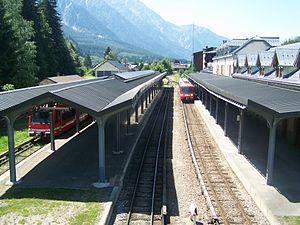
Quais et voies de la gare de Chamonix - Mont-Blanc en Haute-Savoie. L'on peut voir le fameux ""3ème rail"" fournissant le courant au matériel spécial roulant sur cette ligne."
La gare de Chamonix-Mont-Blanc est une gare ferroviaire française de la ligne de Saint-Gervais-les-Bains-Le Fayet à Vallorcine, située sur le territoire de la commune de Chamonix-Mont-Blanc, dans le département de la Haute-Savoie en région Auvergne-Rhône-Alpes, entre les gares de Chamonix-Aiguille-du-Midi et Praz-de-Chamonix.